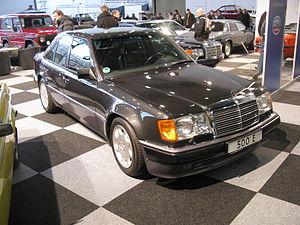
W124 est le code châssis interne de Mercedes-Benz pour la désignation de la Mercedes-Benz Classe Moyenne.